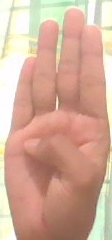
ASL sign: B